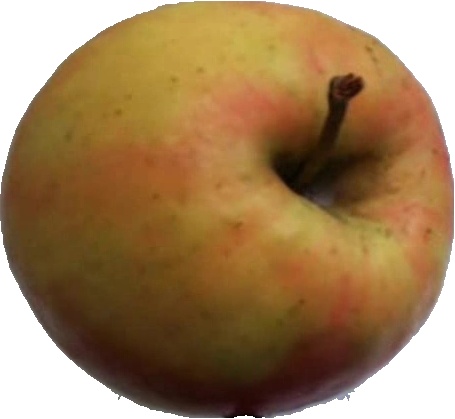
Label: apple_pink_lady_1